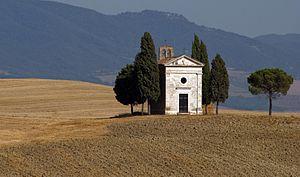
Le val d'Orcia est une vaste vallée traversée par la rivière Orcia qui lui donne son nom. Située dans la province de Sienne, en Toscane, au nord-est du mont Amiata et voisine de l'Ombrie, son paysage emblématique de la Toscane, marqué d'argile et du tuf, est visible partout sur les cartes postales et les photographies, de même que ses villages typiques comme Pienza et Montalcino. Son arbre emblématique est le cyprès.